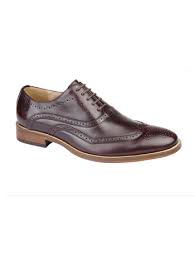
Label: Brogue